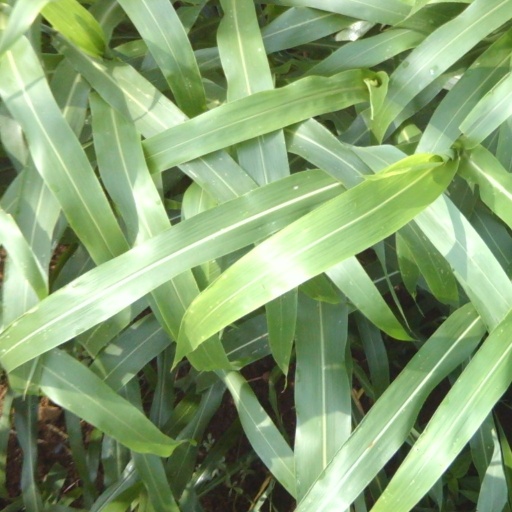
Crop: sorghum